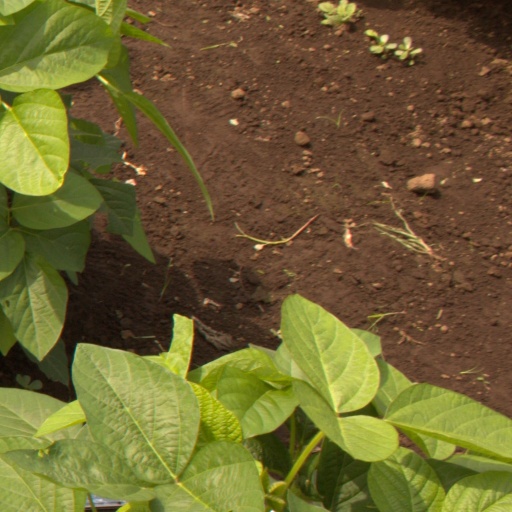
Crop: soybean